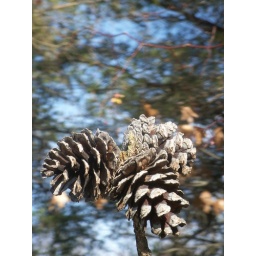
Pine Cones against a blue sky